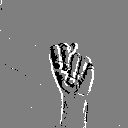
ASL letter: n